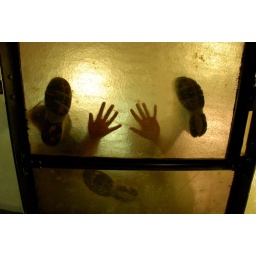
at the museum in Port Huron. This is the original glass floor, from when the building was a Carnegie library.